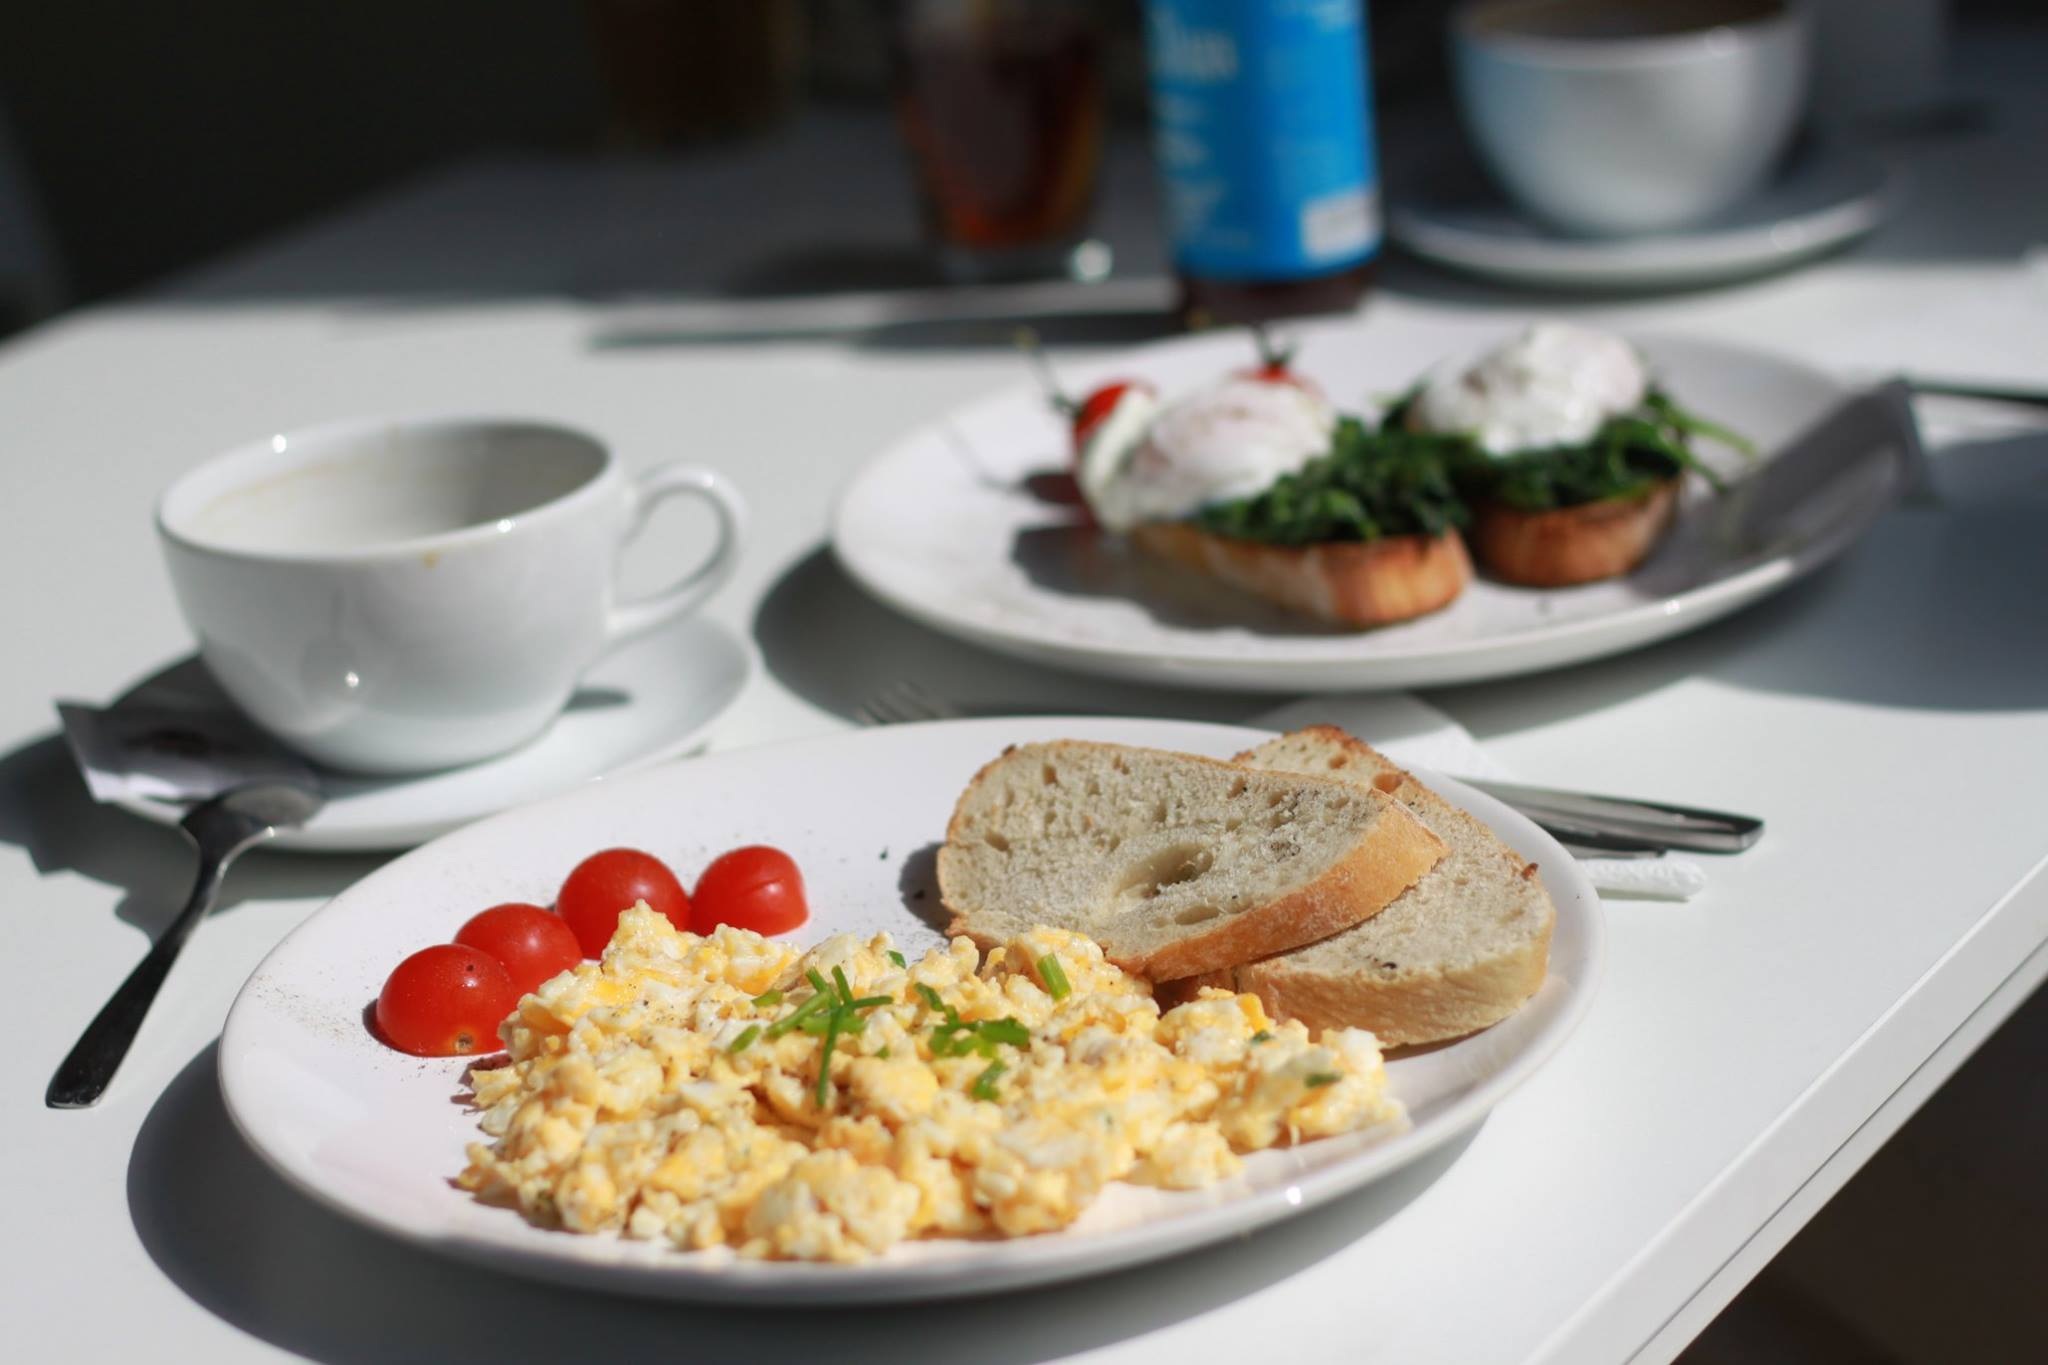
cafe, restaurant, dish, meal, food, breakfast, lunch, cuisine, egg, eggs benedict, dinner, supper, brunch, scrambled eggs, sense, poached eggs, we re going, canteen or in front of, full breakfast